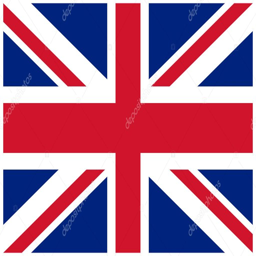
vector illustration of the flag